Lake Bolsena

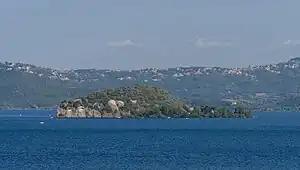
Isola Martana

Bisentina has an area of , making it the lake's largest island. It is accessible via a ferry service from Capodimonte. On the island are groves of evergreen oaks, Italian gardens, and various monuments: the church of Saint James and Saint Christopher with its cupola built by the architect Jacopo Barozzi da Vignola; the Franciscan convent; the "Rocchina", a small temple dedicated to Saint Catherine. The latter was constructed in an octagonal floorplan by Antonio da Sangallo, over an Etruscan columbarium previously erected on a rocky outcrop on the lake. Another monument, the chapel of the Crucifix, contains frescos of the fifth century. The "Malta dei Papi", a former prison for ecclesiastics found guilty of heresy, was shaped from a small cave with a trapdoor placed at a height of . Mysterious in its creation, located under Mount Tabor, the highest point of the island, cited by Dante Alighieri as a life-prison. "Malta dei Papi is a deep tunnel dug into the tuff at the end of which there is an underground chamber of about 6 meters built around a well, and above which there is a circular opening used to collect water. The waterproof plaster found on its inside walls reveal that the structure was used as a cistern in Roman Times. However, its origin is probably much older than that and linked to the volcanic thermal waters that flow underneath.